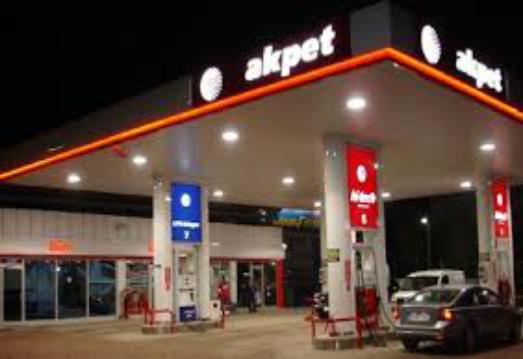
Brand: AKPET
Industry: Others